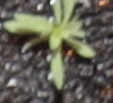
Label: Kochia